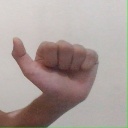
अक्षर: त